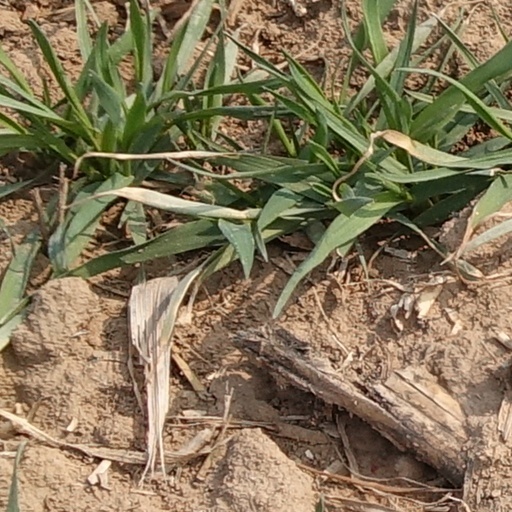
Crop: wheat